Arrowsmith (novel)

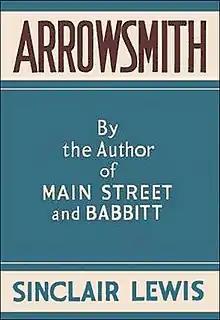
First edition

Arrowsmith is a novel by American author Sinclair Lewis, first published in 1925. It won the 1926 Pulitzer Prize (which Lewis declined). Lewis was greatly assisted in its preparation by science writer Paul de Kruif, who received 25% of the royalties on sales, although Lewis was listed as the sole author.